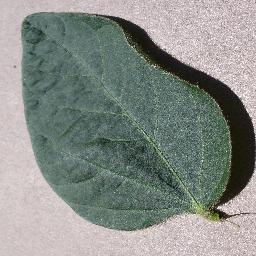
Label: Soybean___healthy